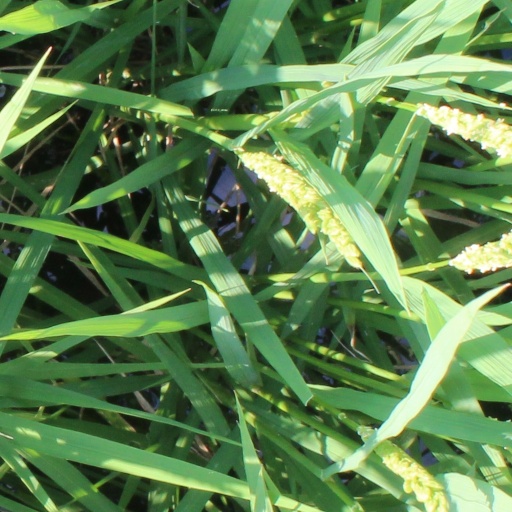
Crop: rice